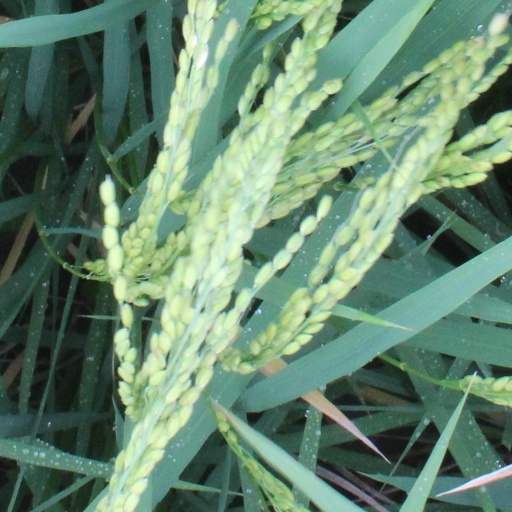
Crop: rice